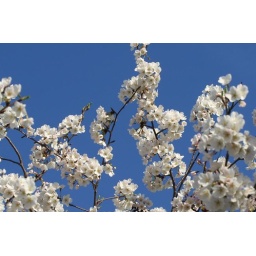
pretty white blossoms against blue sky